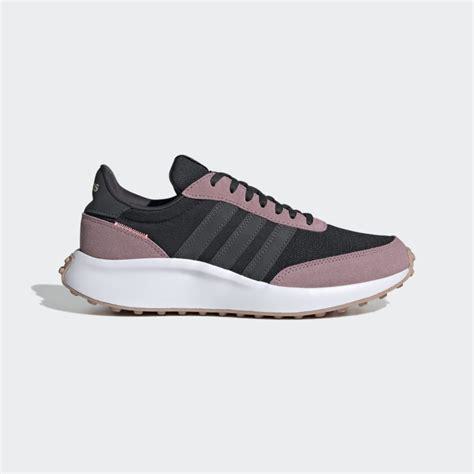
Brand: Adidas
Model: Run 70S